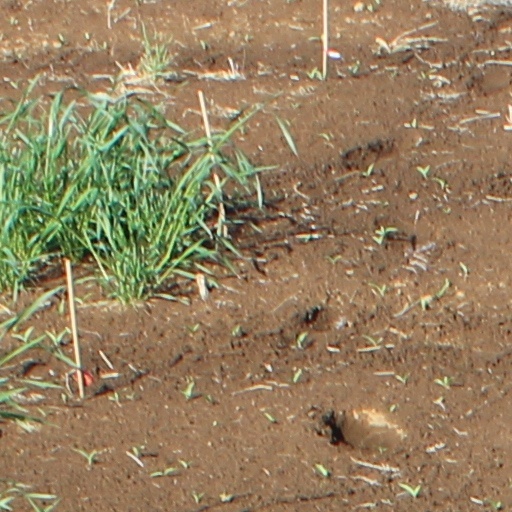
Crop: wheat